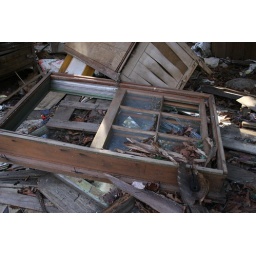
clarence newton road - near blowing rock - january 1 2009